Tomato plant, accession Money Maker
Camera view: bottom (45 deg); turntable rotation: 60 degrees
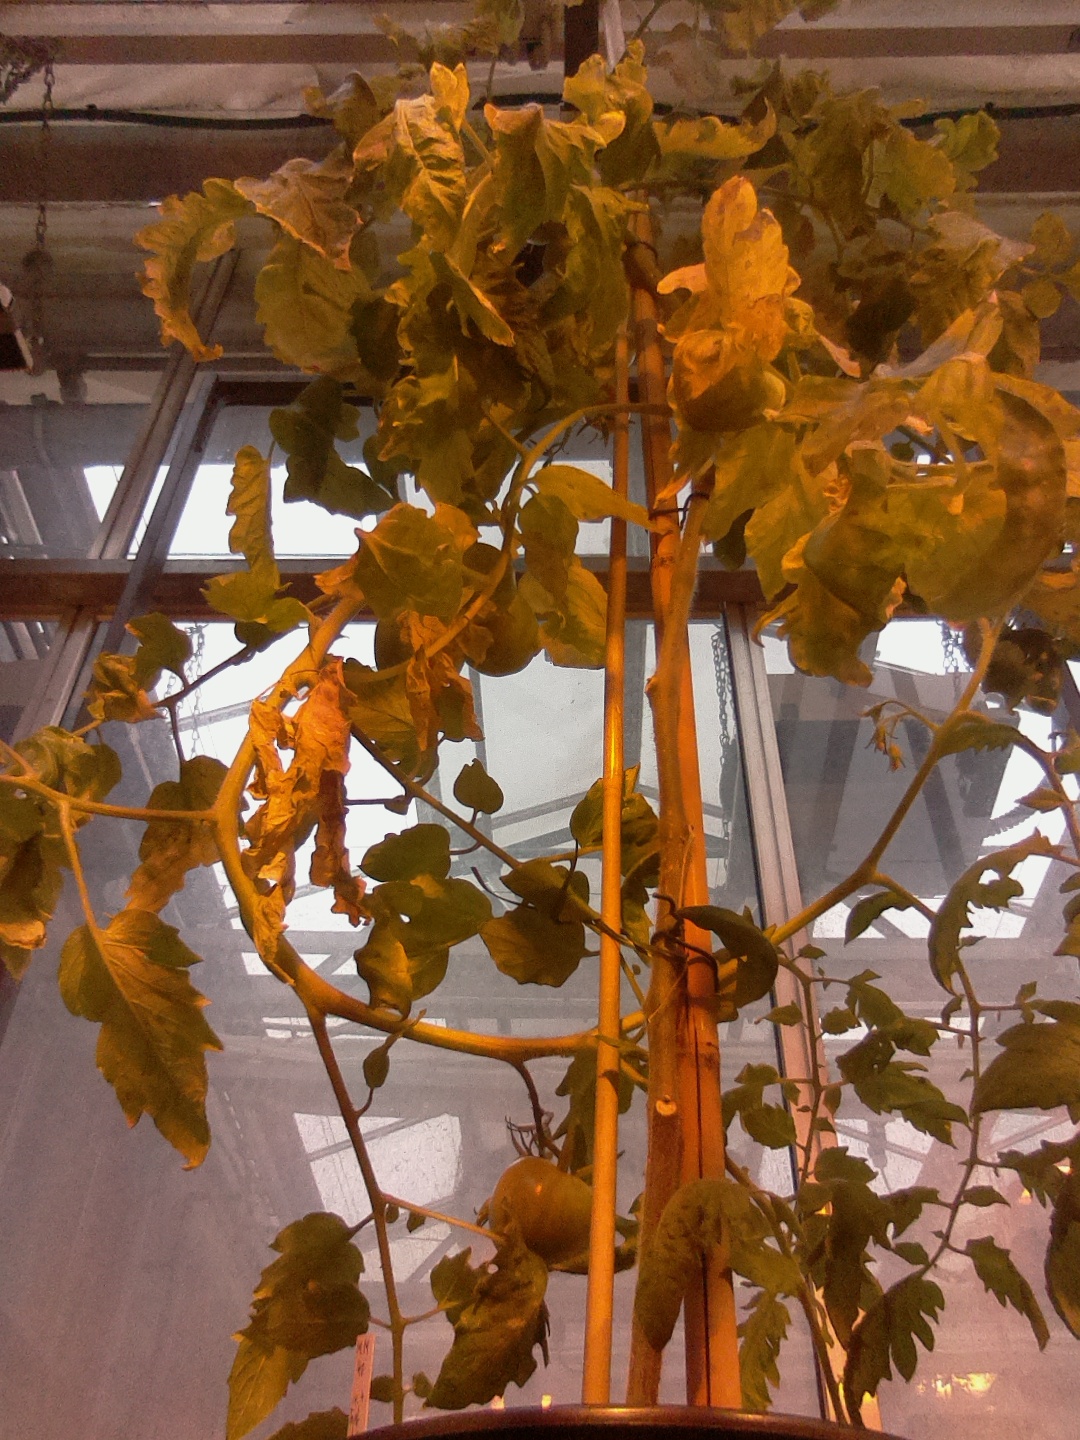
BBCH growth stage 81: 10%-20% of fruits show typical fully ripe color